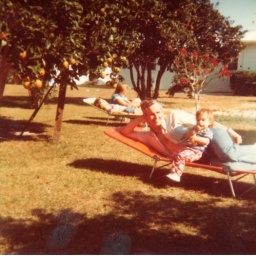
At my grandparent's house in Florida. The two girls in the background are my cousin and my foster sister, Julie.